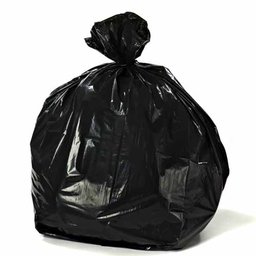
Label: plasticbags